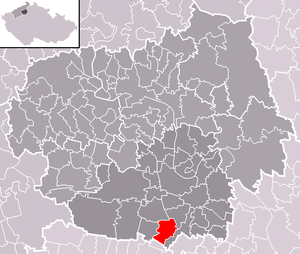
Straškov-Vodochody est une commune du district de Litoměřice, dans la région d'Ústí nad Labem, en Tchéquie. Sa population s'élevait à 1 073 habitants en 2018.